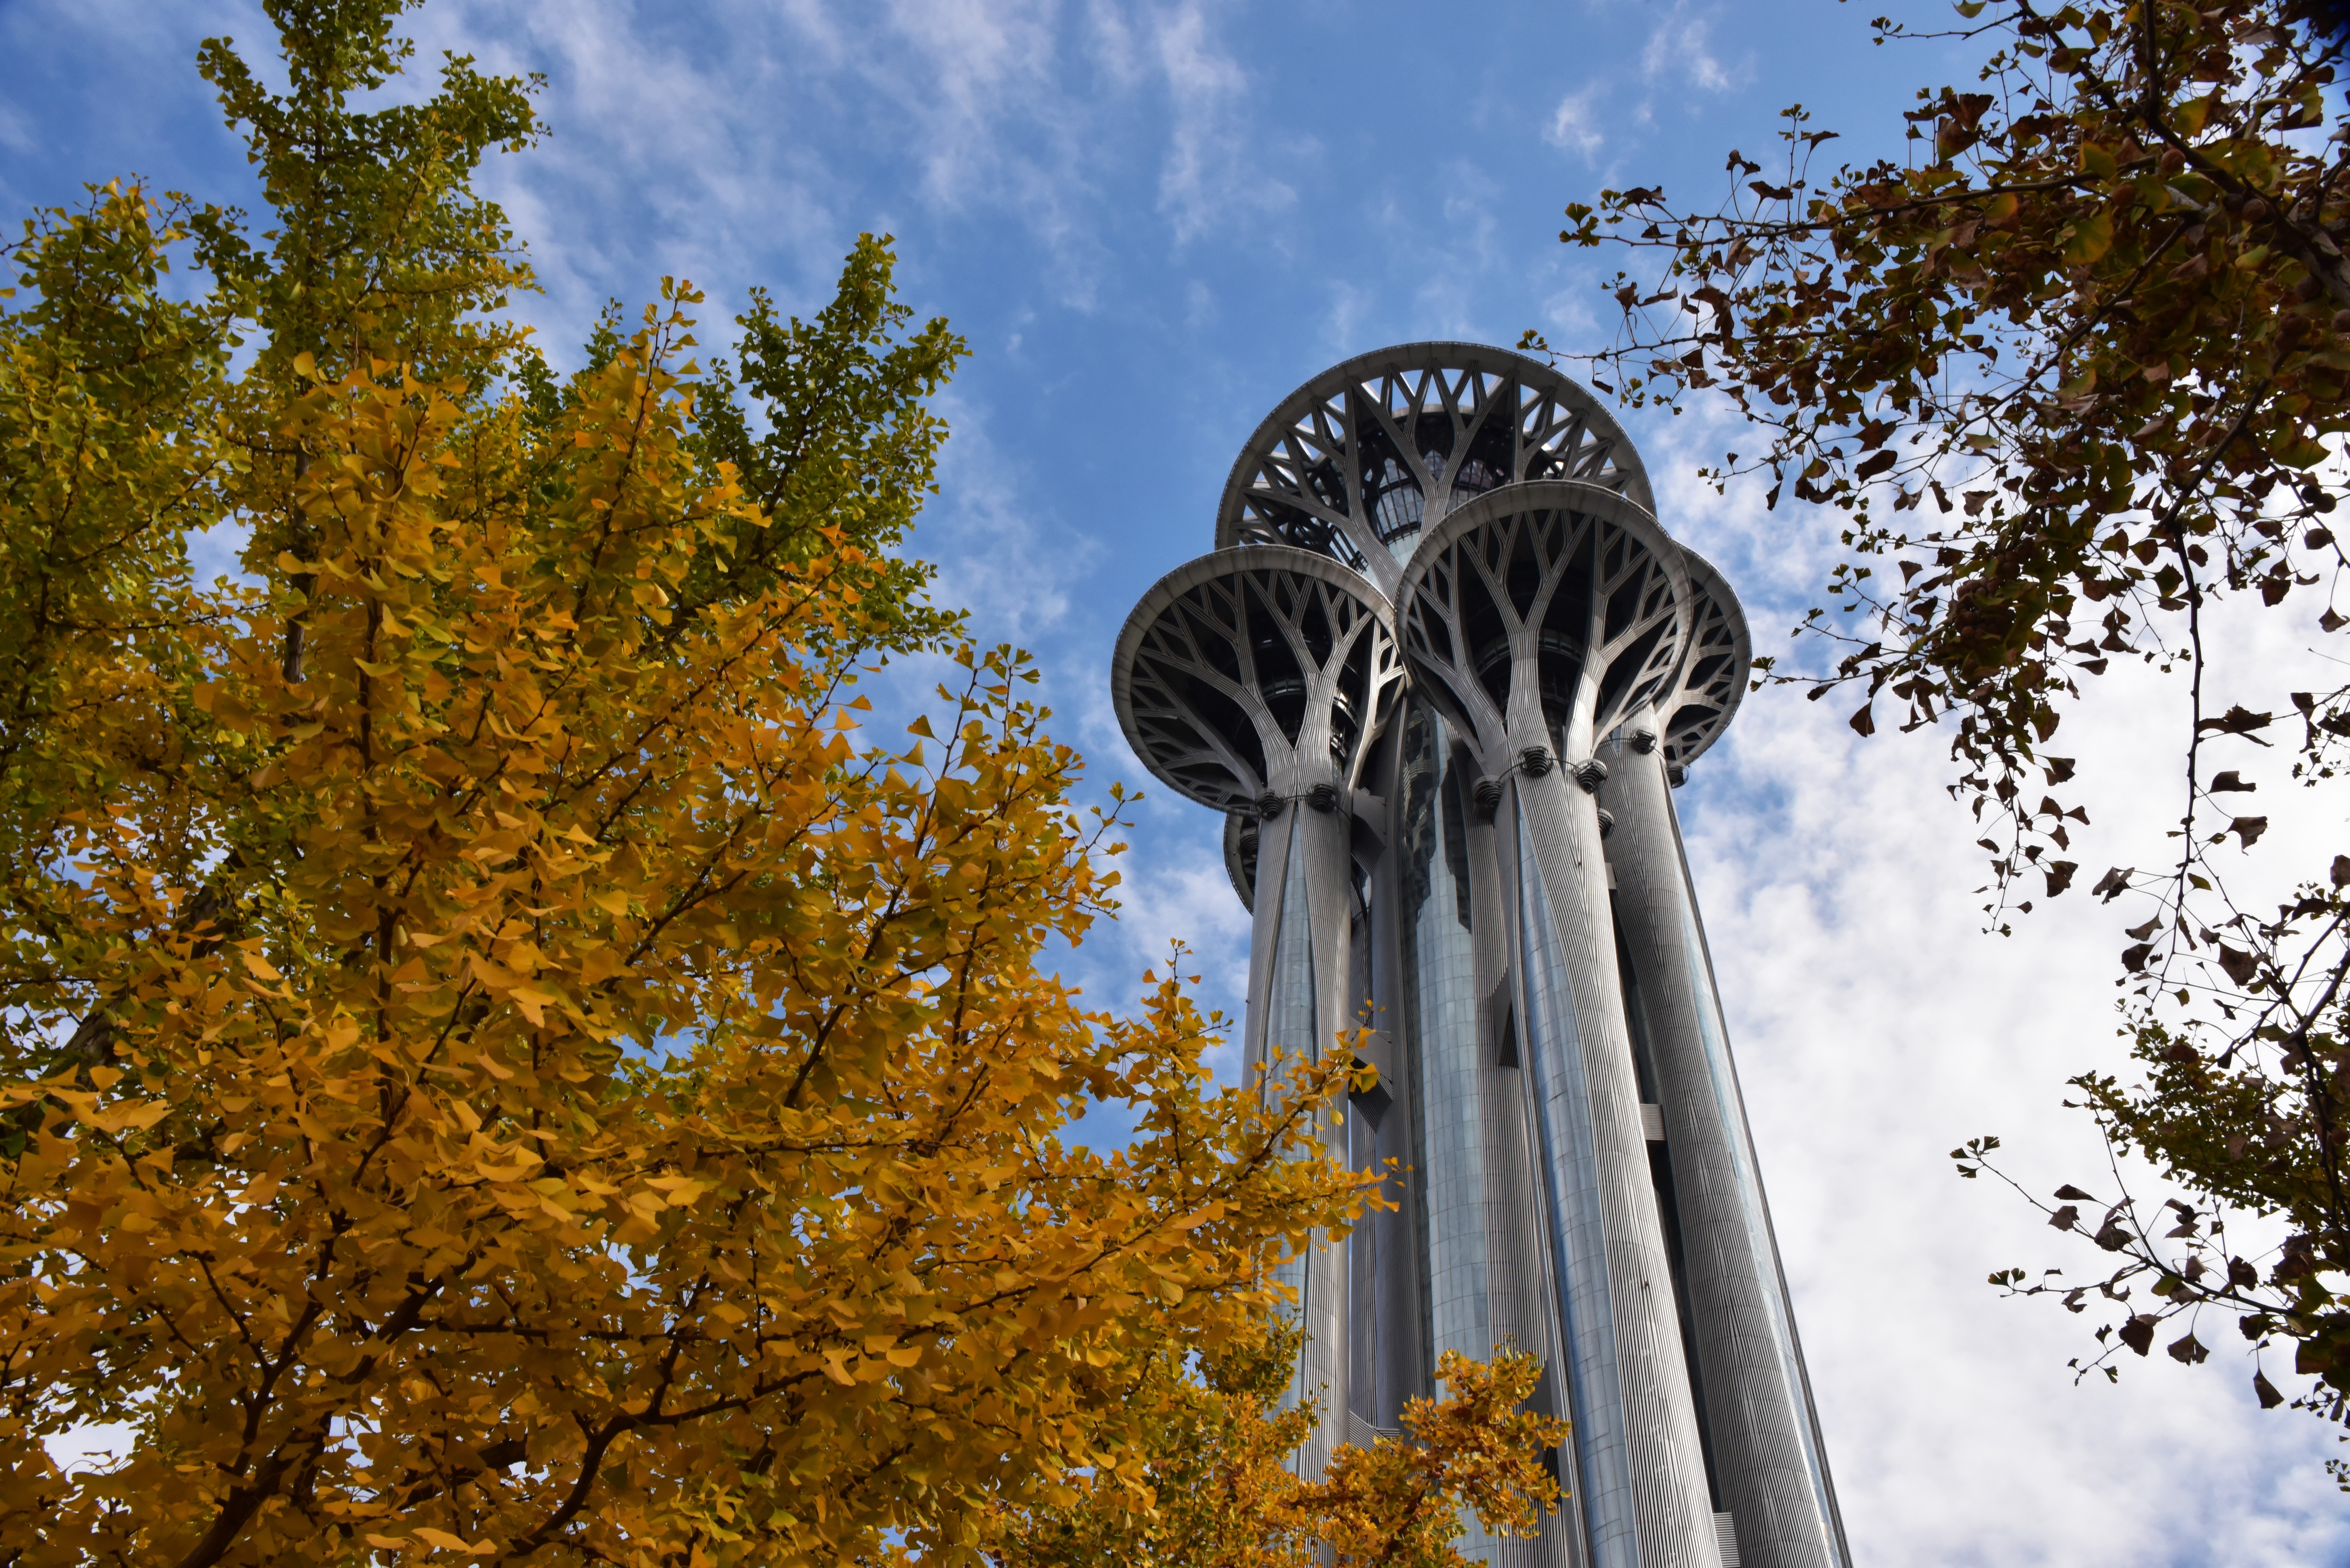
tree, nature, forest, plant, sunlight, leaf, skyscraper, reflection, autumn, park, season, blue sky, background, beijing, landmarks, the olympic games, woody plant